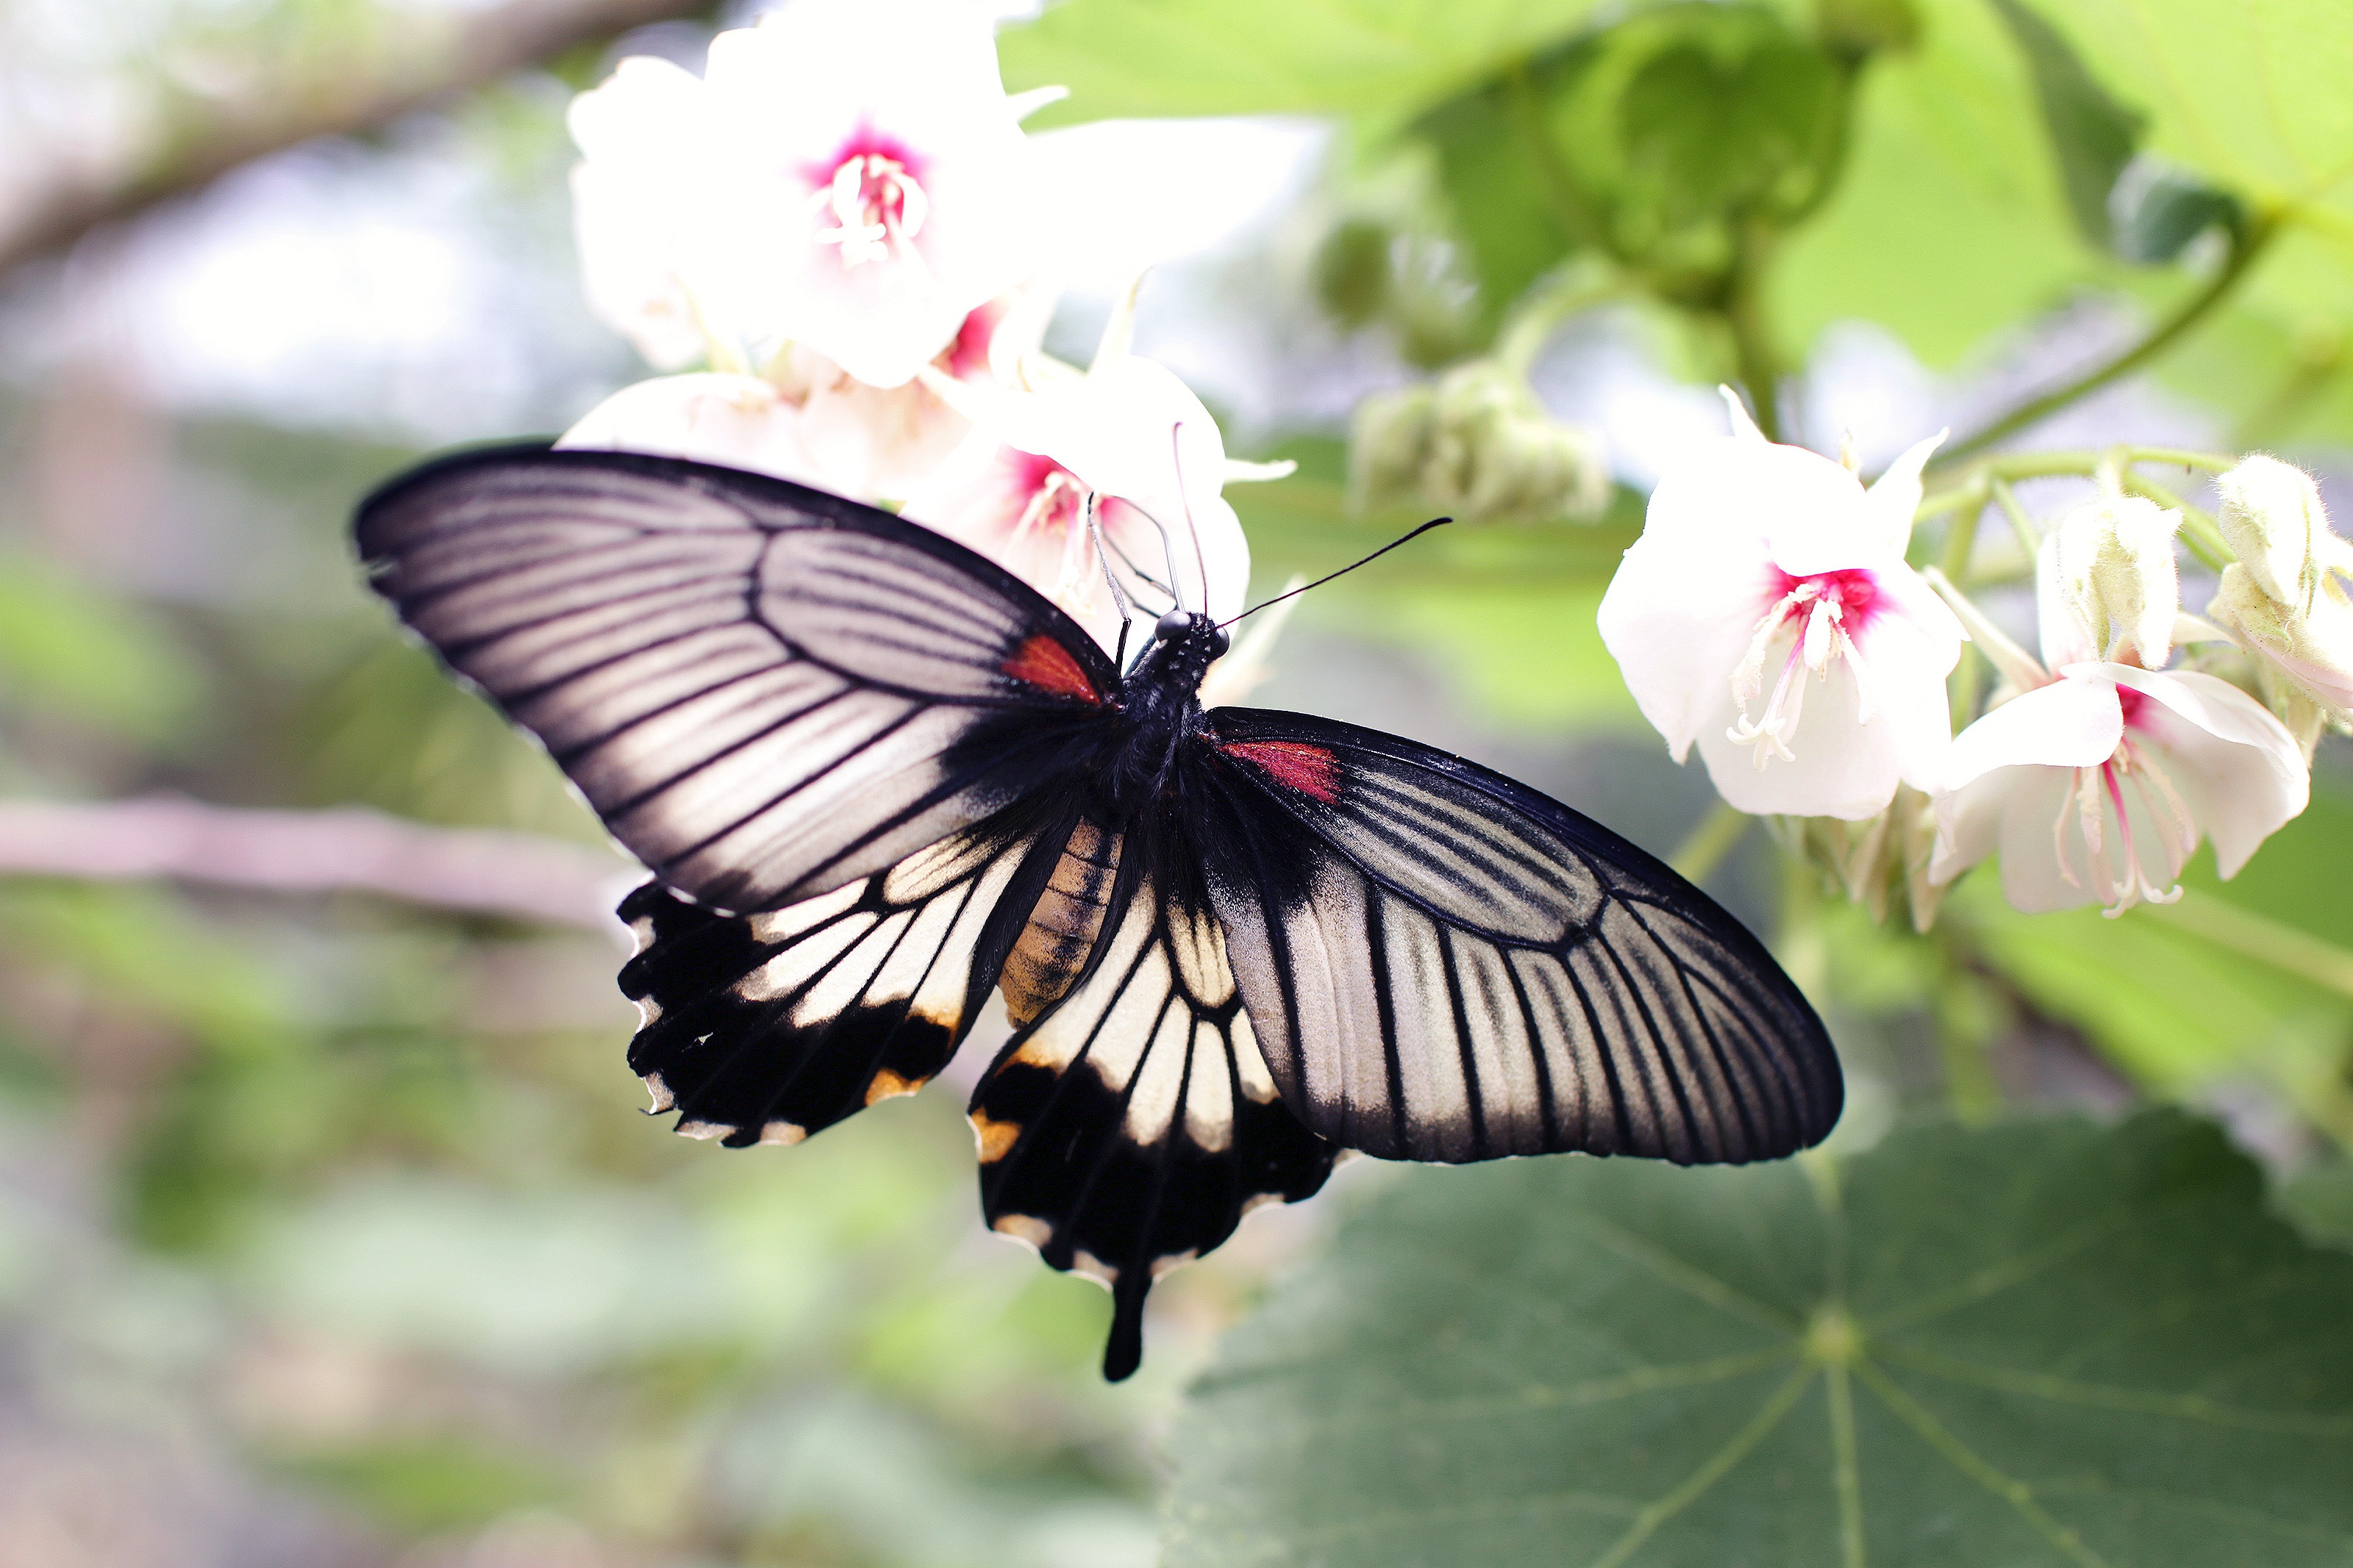
butterfly, moths and butterflies, insect, flower, fauna, flora, botany, invertebrate, plant, close up, macro photography, petal, pieridae, nectar, arthropod, pollinator, wing